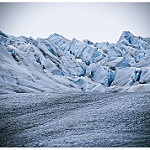
Scene: Outdoor